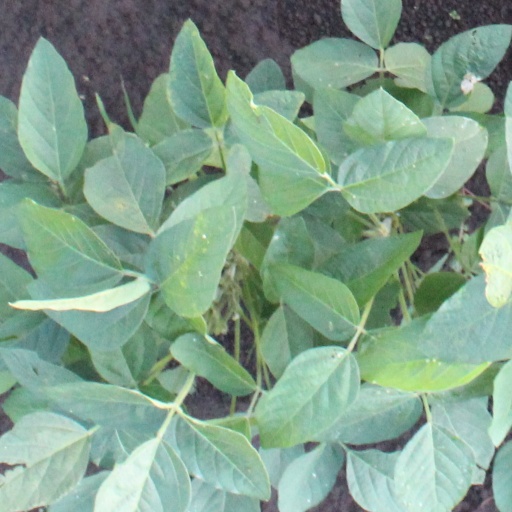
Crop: soybean